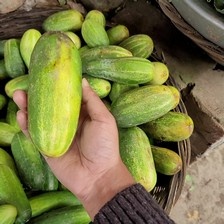
Label: cucumber